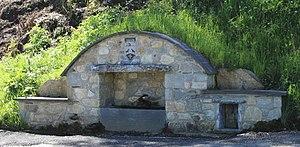
Fontaine de Sireix (Hautes-Pyrénées)
Sireix est une commune française située dans le département des Hautes-Pyrénées, en région Occitanie.
Le val d'Azun est une des sept vallées des Pyrénées françaises du Lavedan, partie sud-occidentale de la Bigorre qui appartient actuellement au département des Hautes-Pyrénées, région Occitanie. C'est un ensemble de hautes vallées pyrénéennes qui bute au nord sur le bassin de Lourdes, à l'est sur la vallée de l'Adour, au sud sur l'Aragon par le Balaïtous et, à l'ouest sur le Béarn.